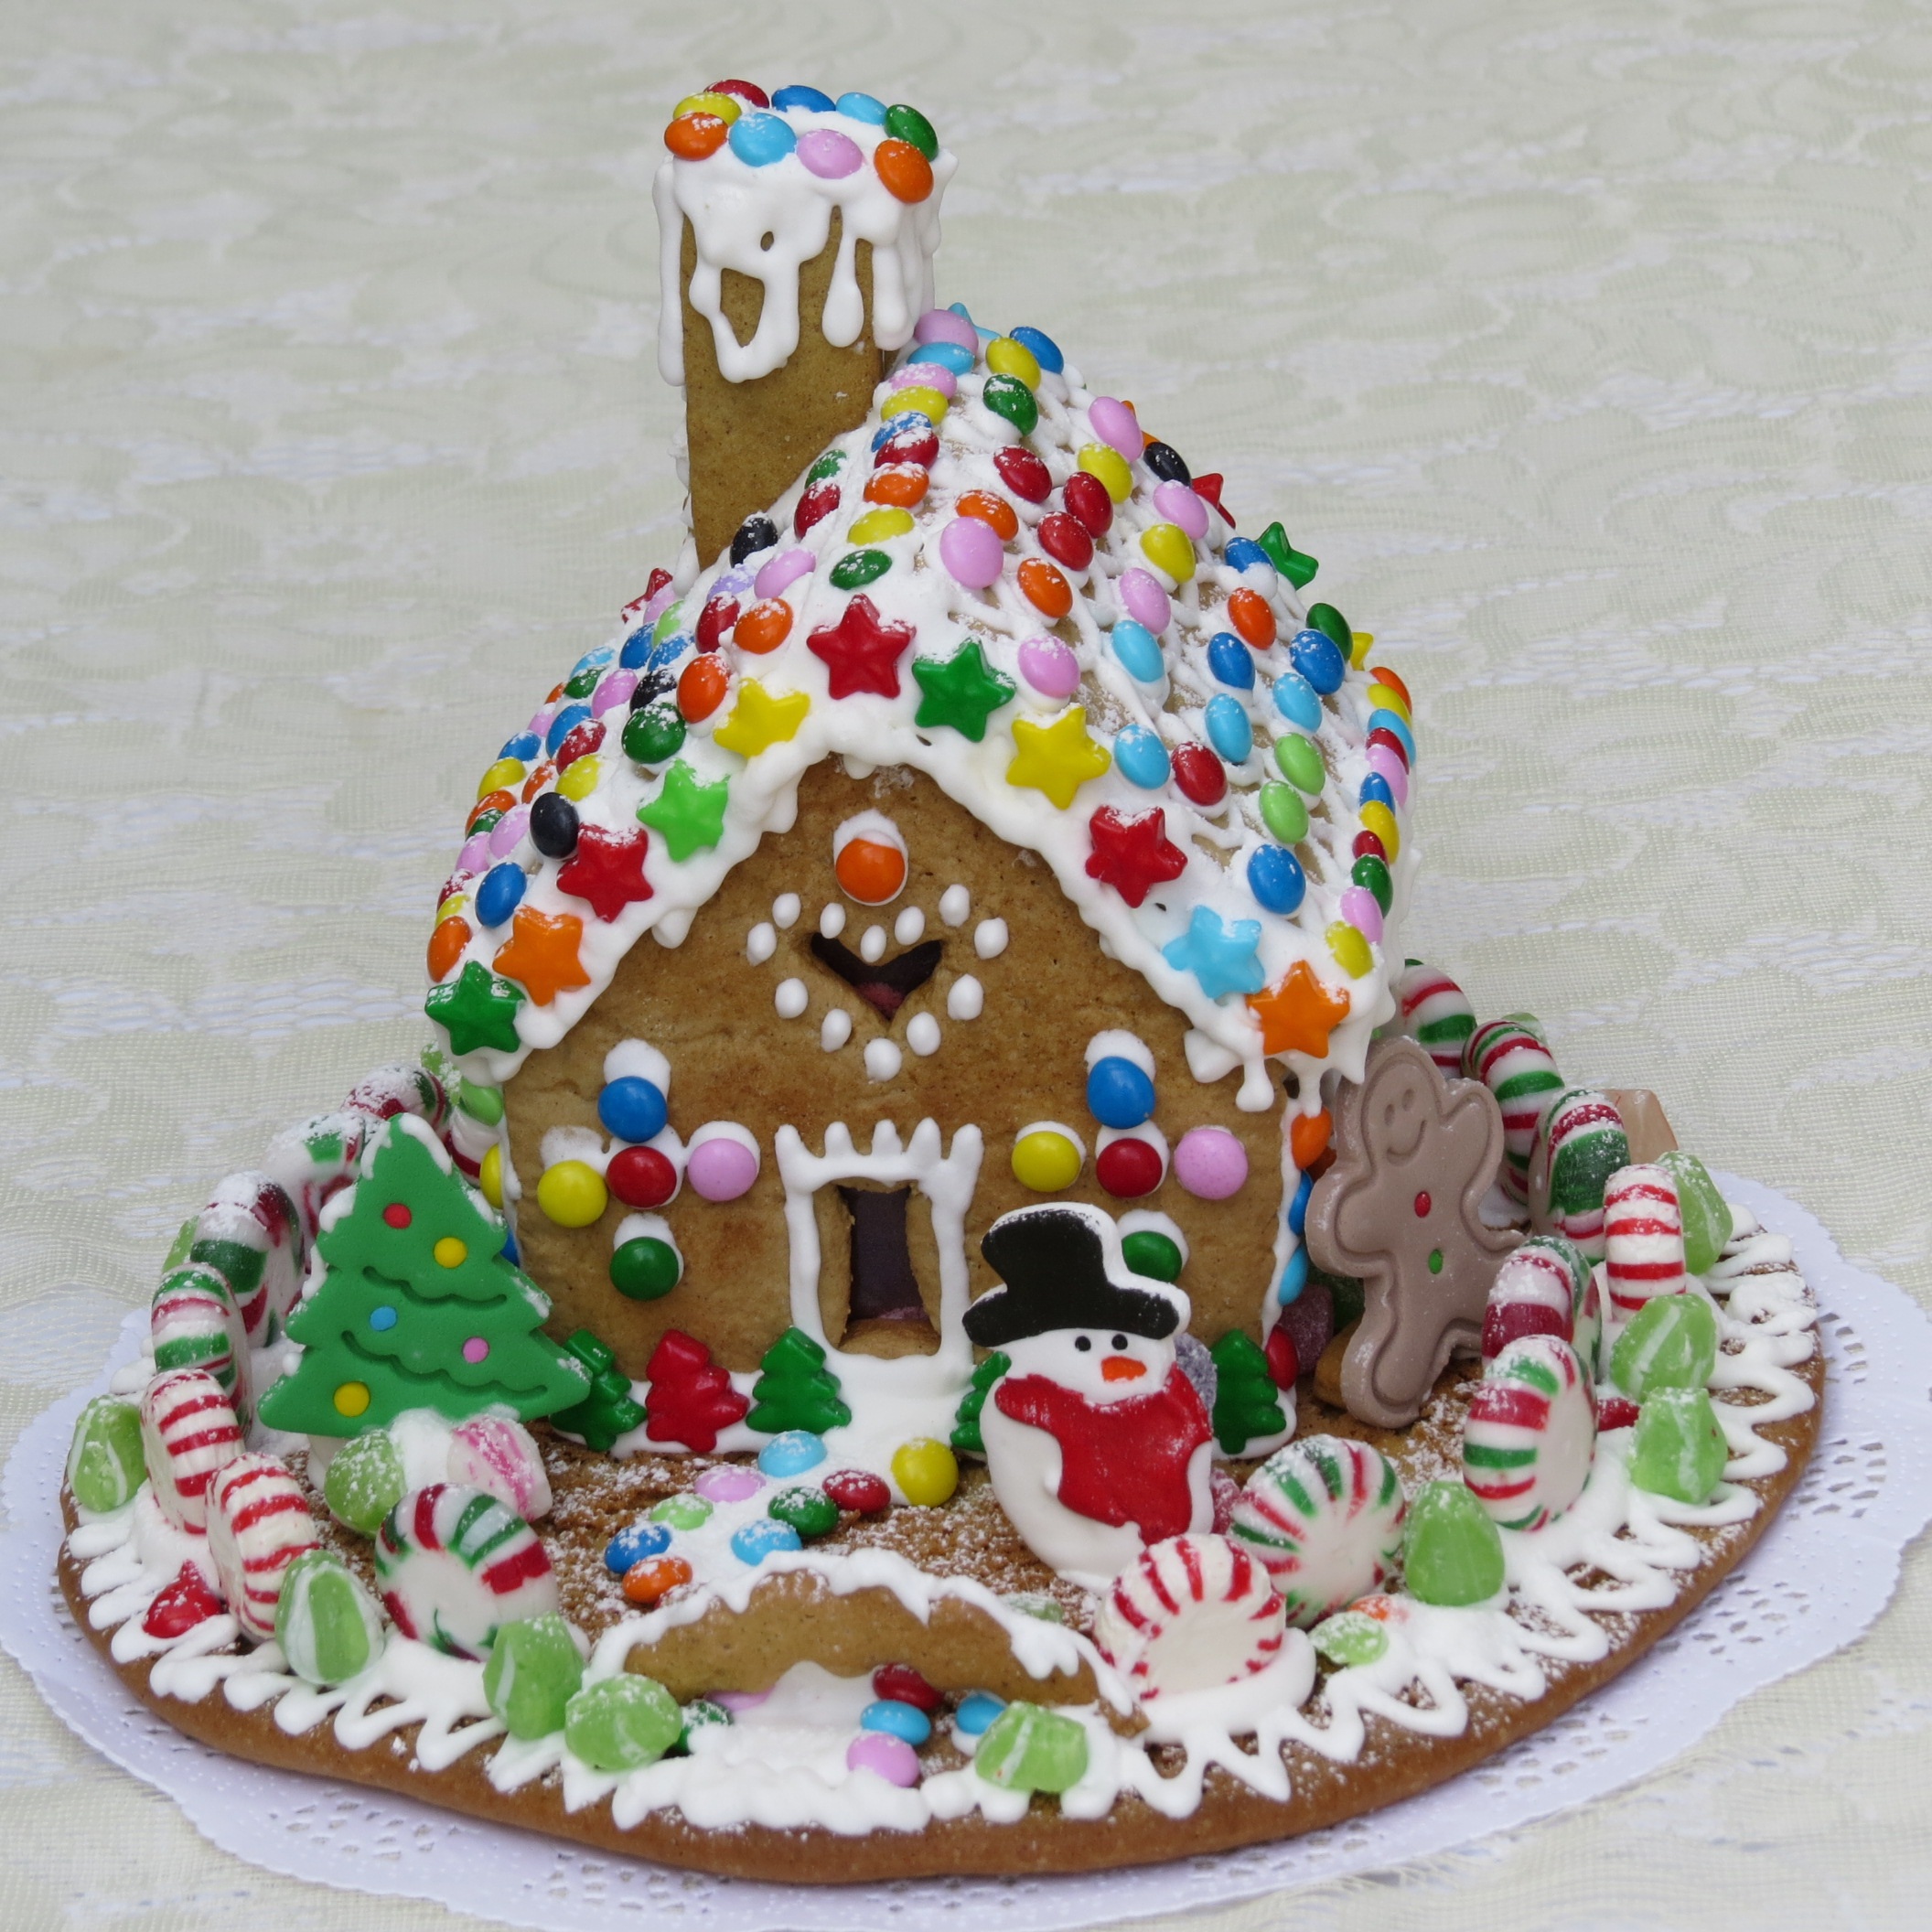
celebration, decoration, food, christmas, dessert, cake, pastry, birthday cake, christmas decoration, icing, candy, gingerbread, baked goods, parties, alegre, cake decorating, gingerbread house, royal icing